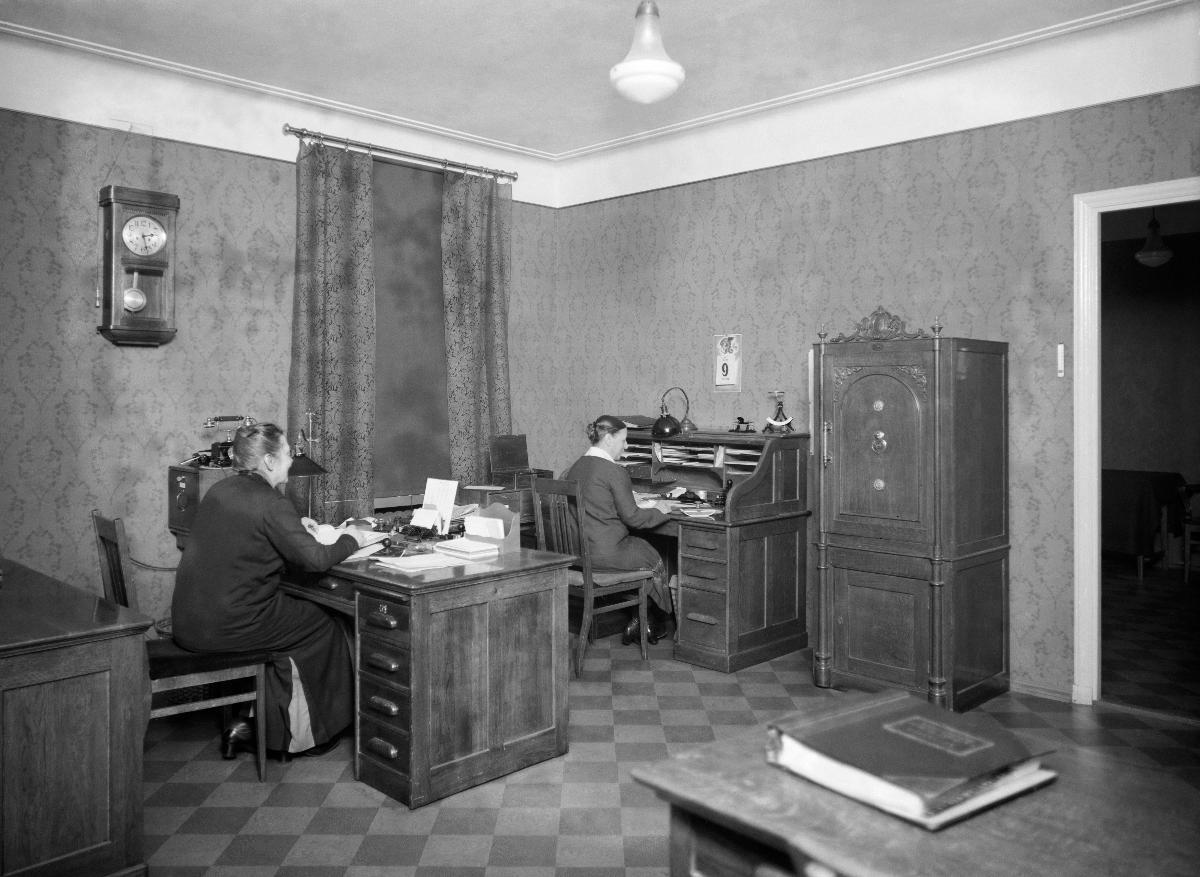
Sanomalehti Hufvudstadsbladetin toimitiloja
Hufvudstadsbladets utrymmen; Premises of newspaper Hufvudstadsbladet
sisällön kuvaus: Hufvudstadsbladetin toimitiloja, Läntinen Heikinkatu 22, Helsinki 1927. content description: Premises of newspaper Hufvudstadsbladet in Helsinki 1927. innehållsbeskrivning: Hufvudstadsbladets utrymmen, Västra Henriksgatan, Helsingfors 1927.
Vuosi: 1927
Paikka: Suomi, Uusimaa, Helsinki
Aiheet: sanomalehdet; henkilökunta; työtilat; työhuoneet; sisäkuva; HBL; newspapers; working spaces; staff; personnel; interior; compartments; rooms; office; dagstidningar; arbetsrum; tidningar; personal; interiörer; utrymmen